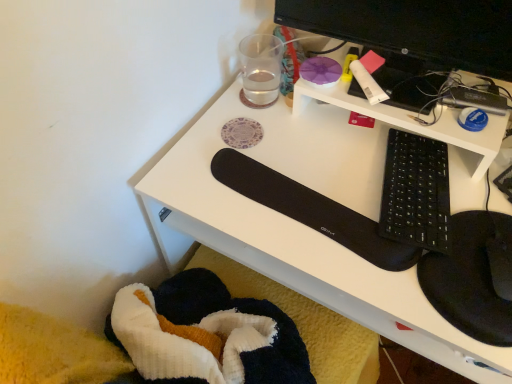
Question: Locate a point on the white matte glue stick at upper right, positioned as the 1th stationery in front-to-back order. Your answer should be formatted as a tuple, i.e. [(x, y)], where the tuple contains the x and y coordinates of a point satisfying the conditions above. The coordinates should be between 0 and 1, indicating the normalized pixel location of the point.
Answer: [(0.721, 0.201)]